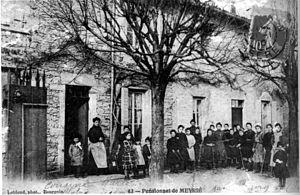
Meyrié est une commune française située dans le département de l'Isère en région Auvergne-Rhône-Alpes. Ses habitants se nomment les Meyriots et les Meyriotes.